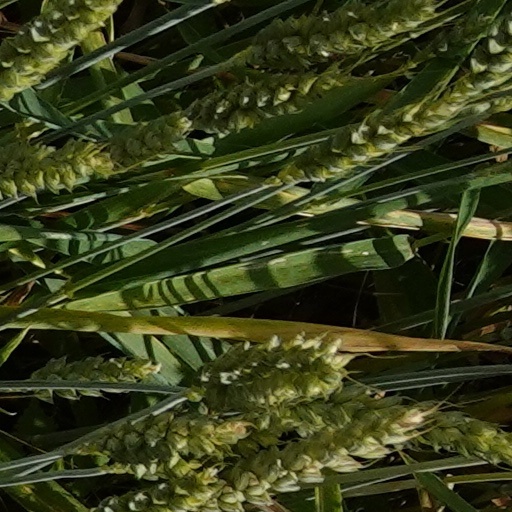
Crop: wheat